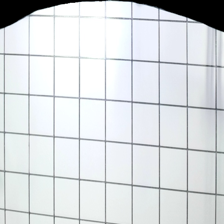
View: front
Type: T-shirt
Category: Ladies
Brand: Not in the list
Brand text on label: maya
Colors: Black, Grey
Material: ?
Pattern: Other
Cut: Regular
Size: onesize
Season: All
Damage location: middle center
Damage 2 location: middle center
Price range: 50-100
Recommended usage: Reuse
Description: svart t-shirt med blommor och andra mönster på